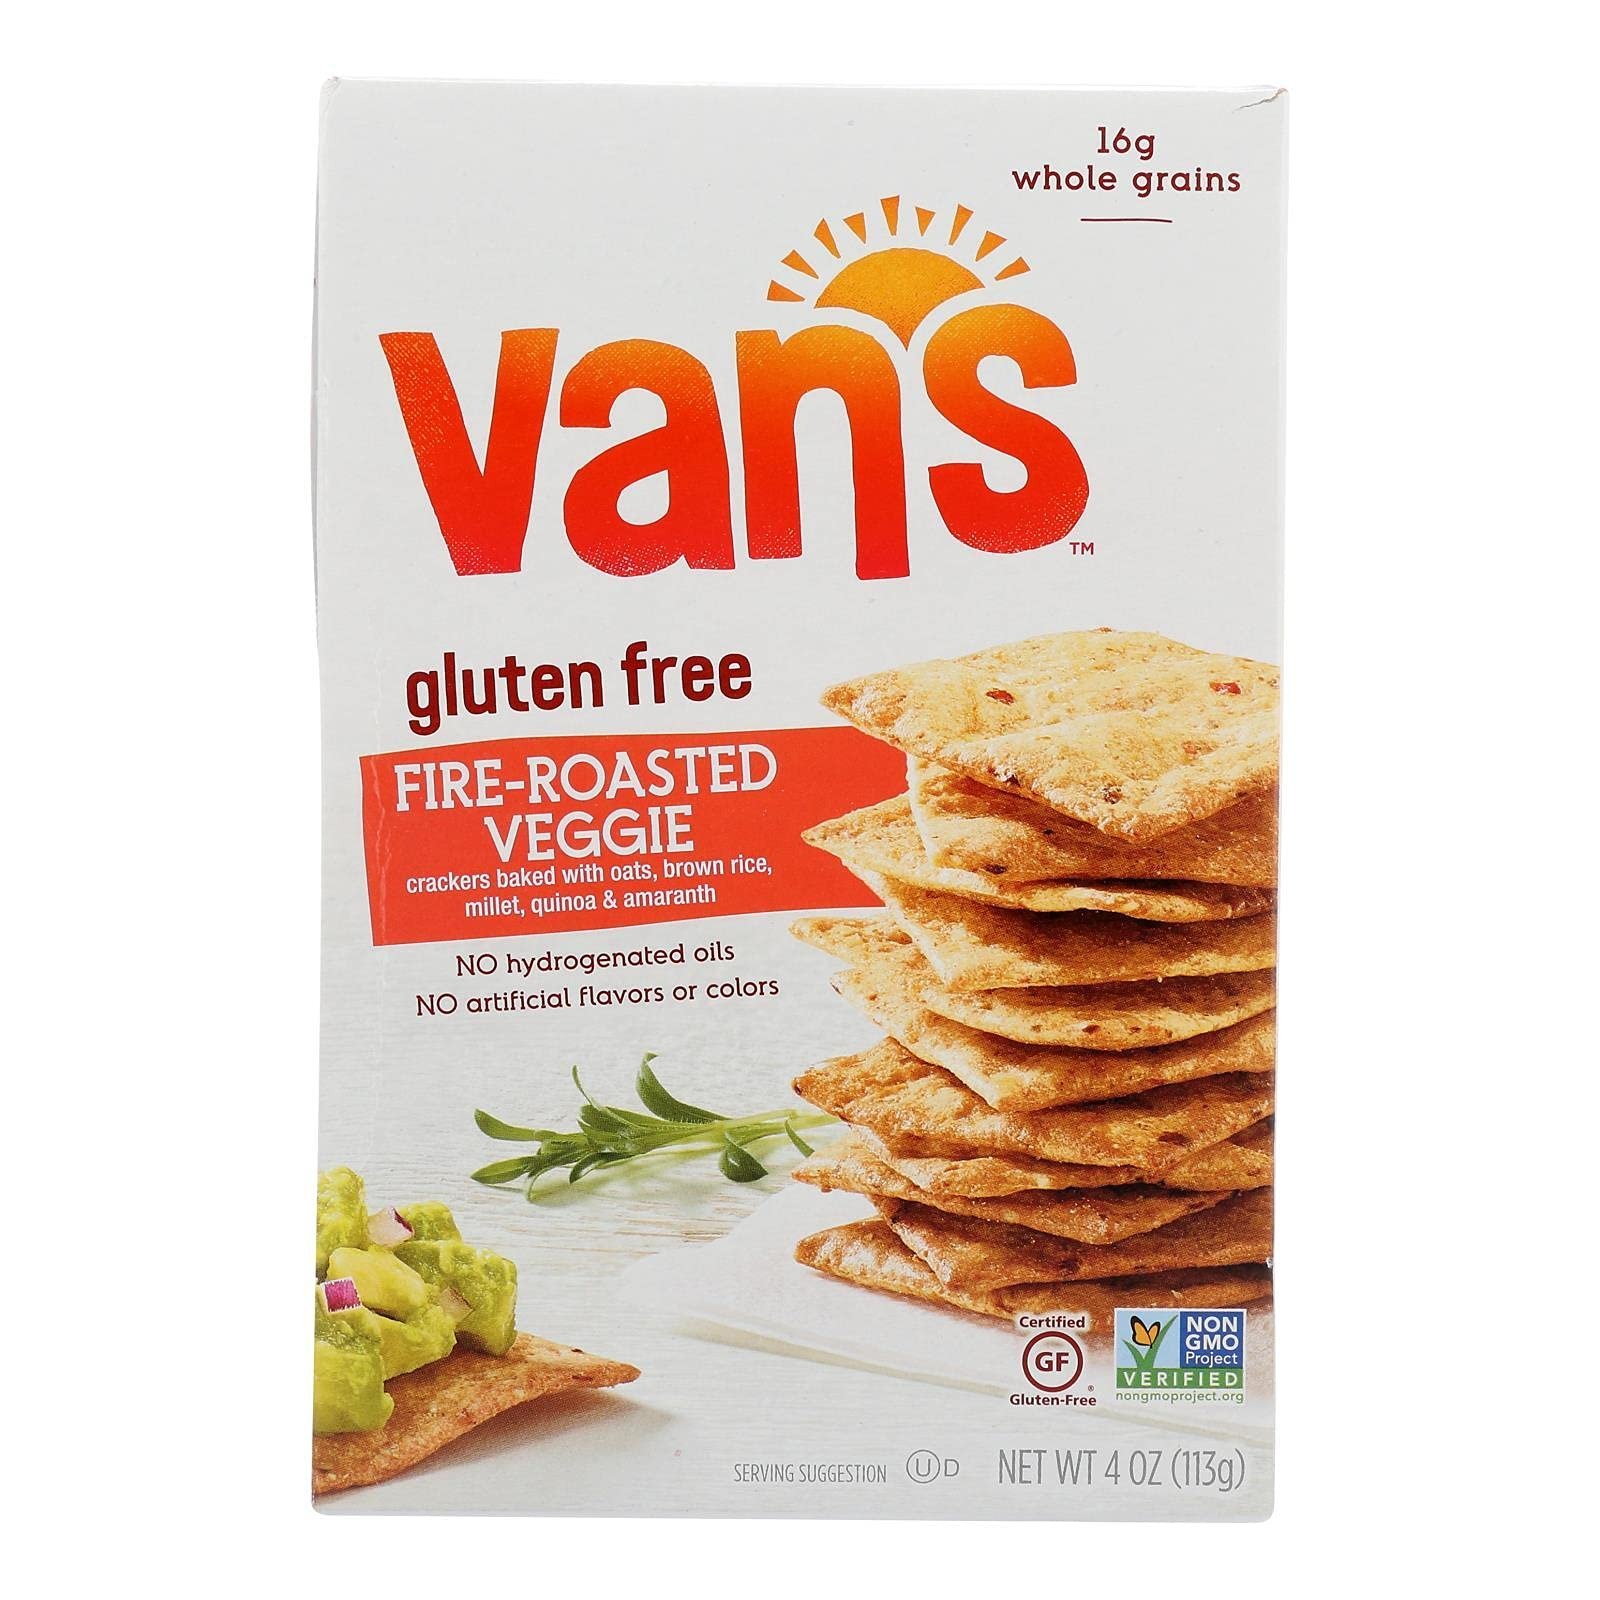
Item Name: Vans Natural Foods Fire Roasted Veggie Gluten Free Crackers, 4 Ounce - 6 per case.
Value: 24.0
Unit: Ounce

Price: 6.33